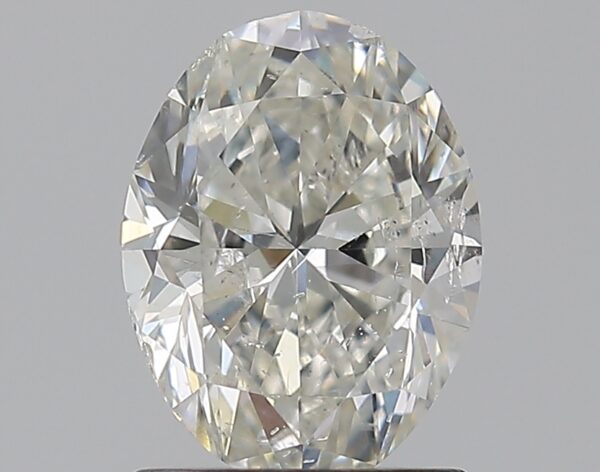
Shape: oval
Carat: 1.2
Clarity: SI2
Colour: H
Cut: VG
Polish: EX
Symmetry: VG
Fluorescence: N
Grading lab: GIA
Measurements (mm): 7.9 x 5.92 x 3.84